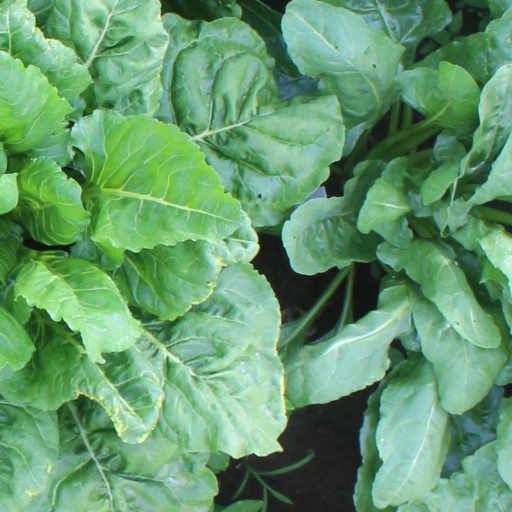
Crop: sugar beet